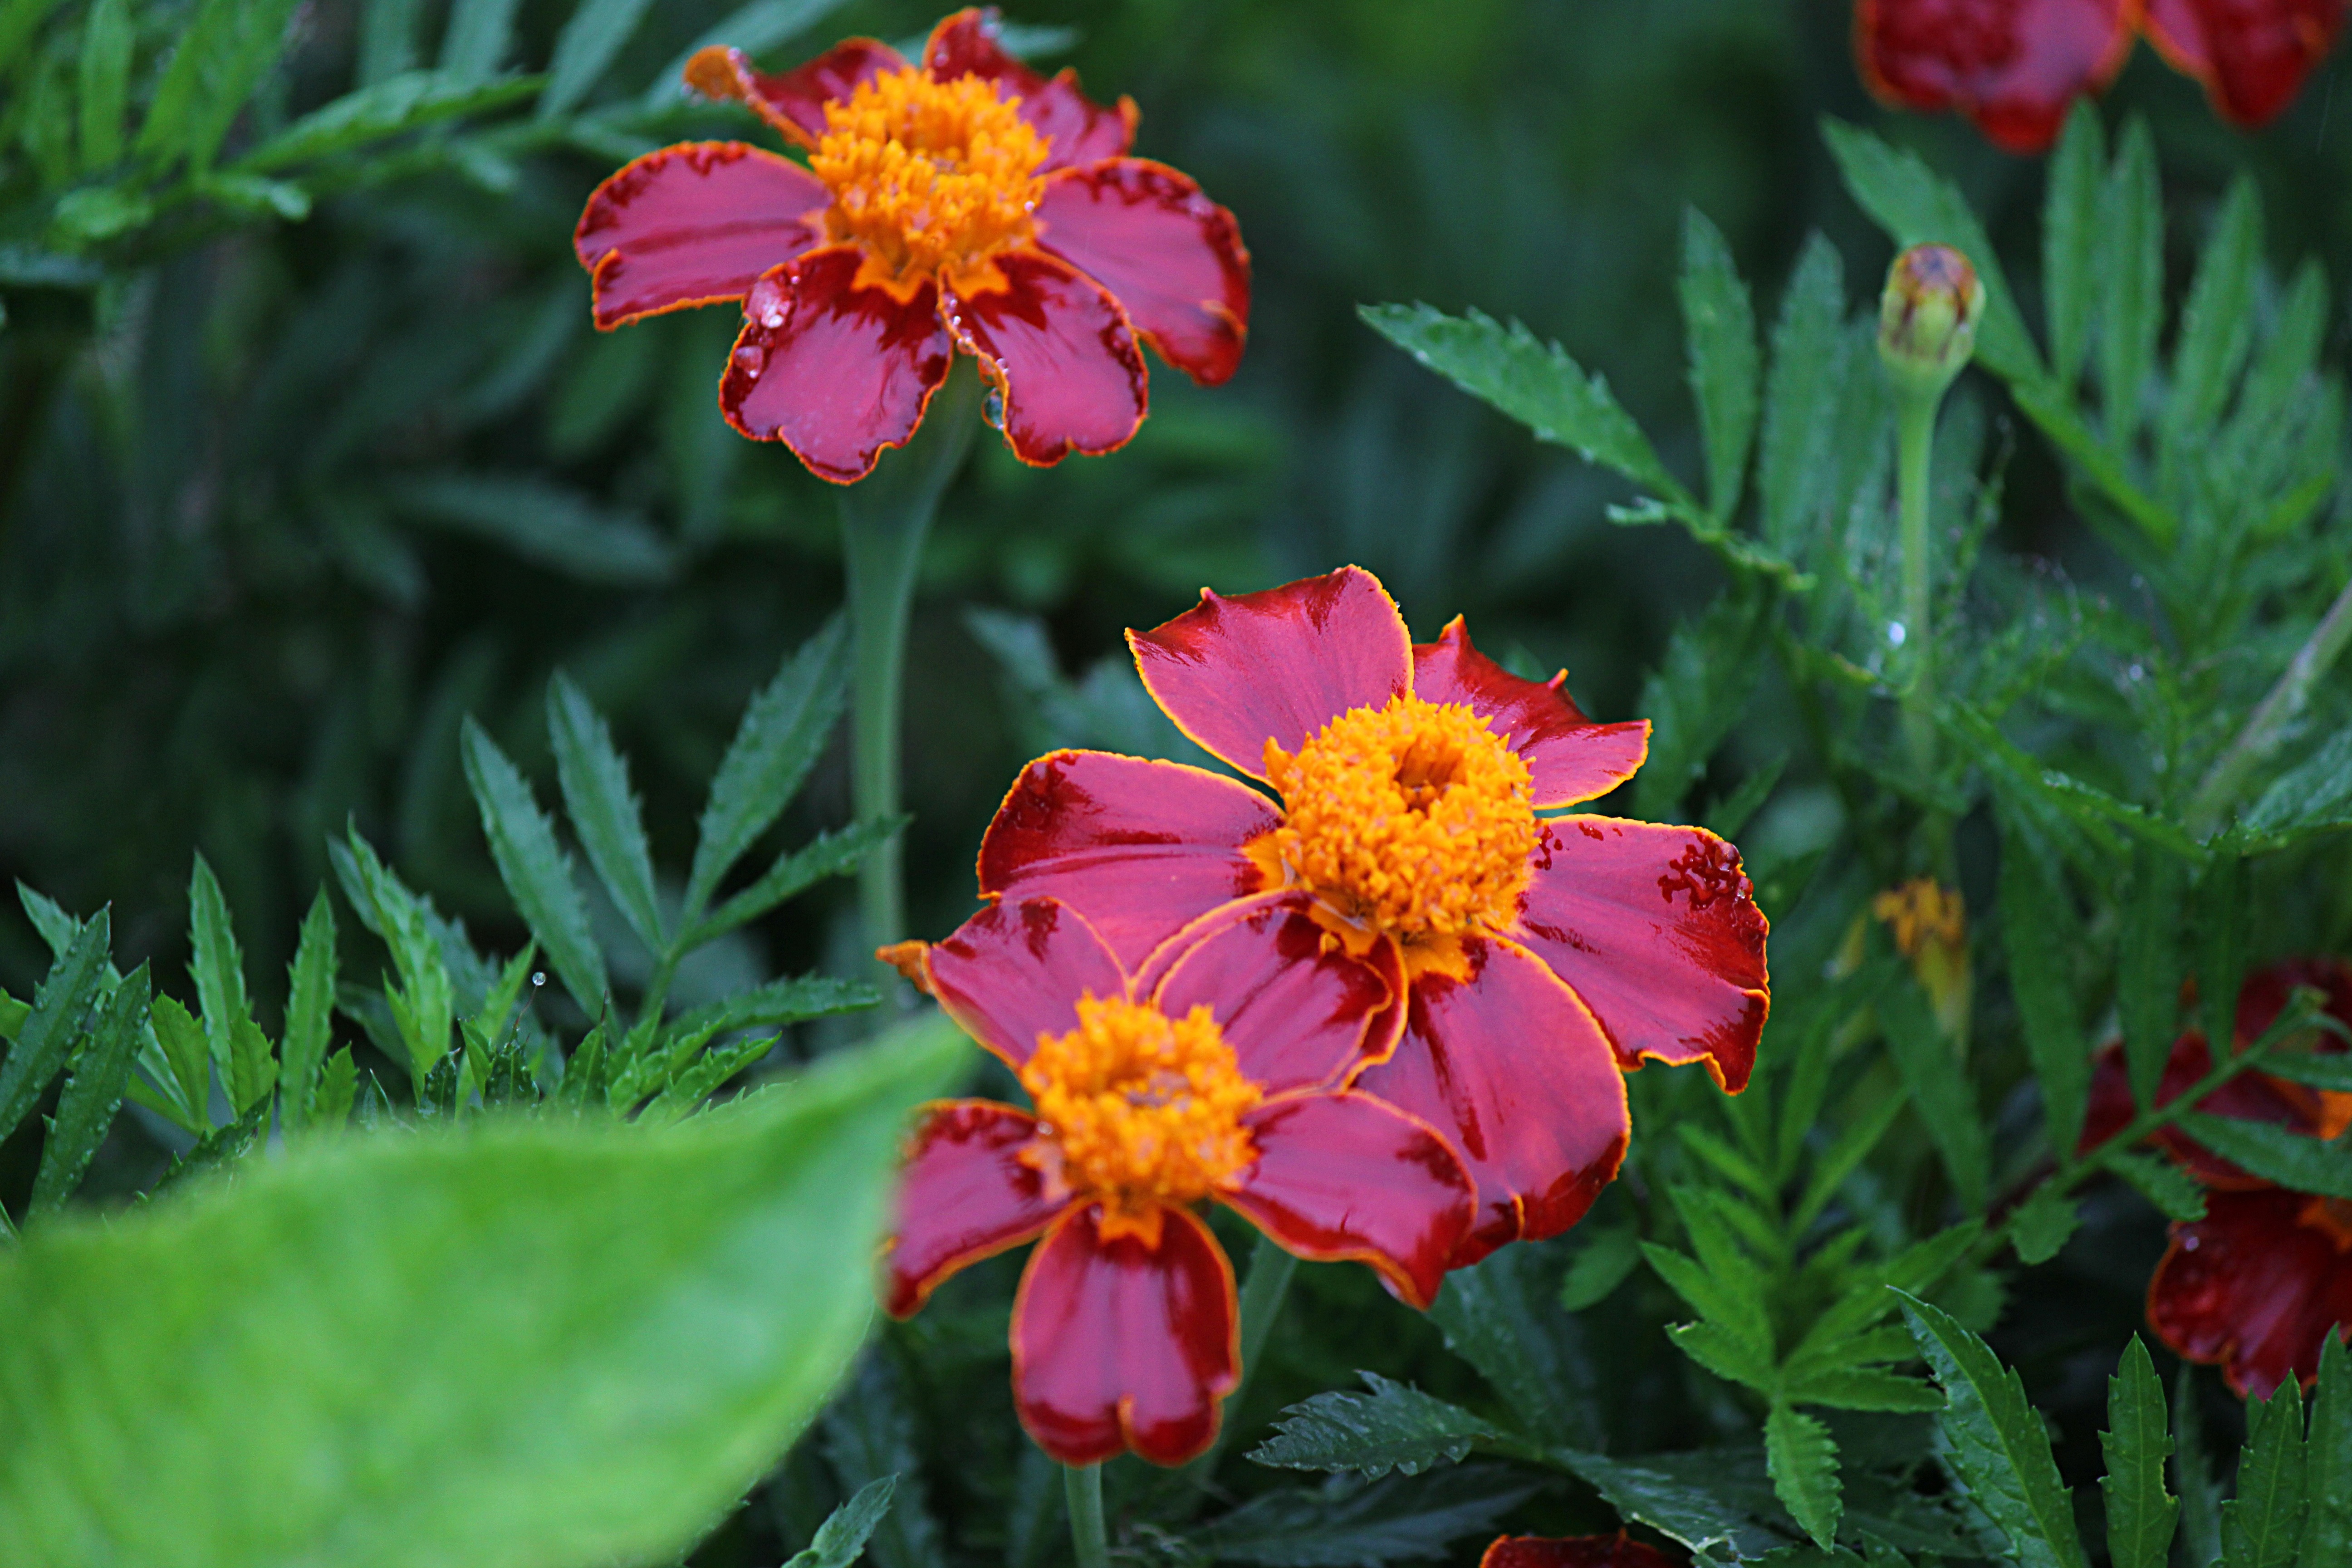
plant, rain, flower, petal, botany, flora, wildflower, fukushima, marigold, macro photography, flowering plant, daisy family, annual plant, red purple flowers, land plant, garden cosmos, blanket flowers